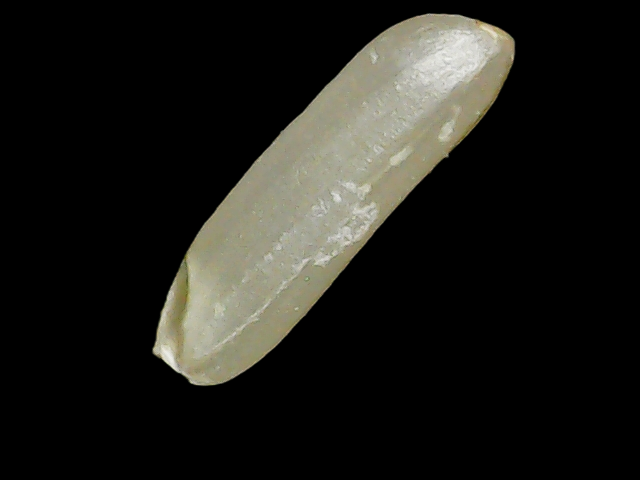
Rice variety: Binadhan14